Vladimir Kuznetsov (politician)

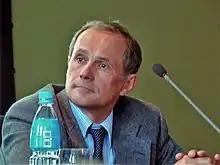
Kuznetsov in 2011

Vladimir Sergeyevich Kuznetsov (born on 6 January 1954), is a Russian statesman and politician. He served as the 1st Governor (Head) of Primorsky Krai from 1991 to 1993.